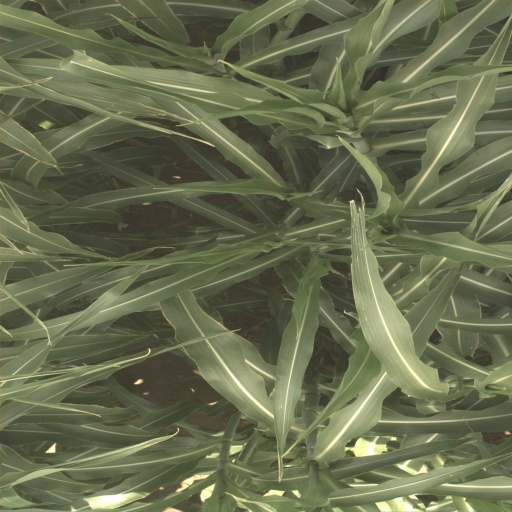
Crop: sorghum